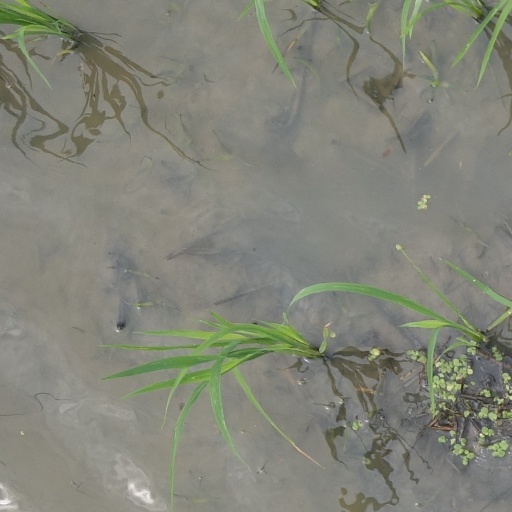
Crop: rice